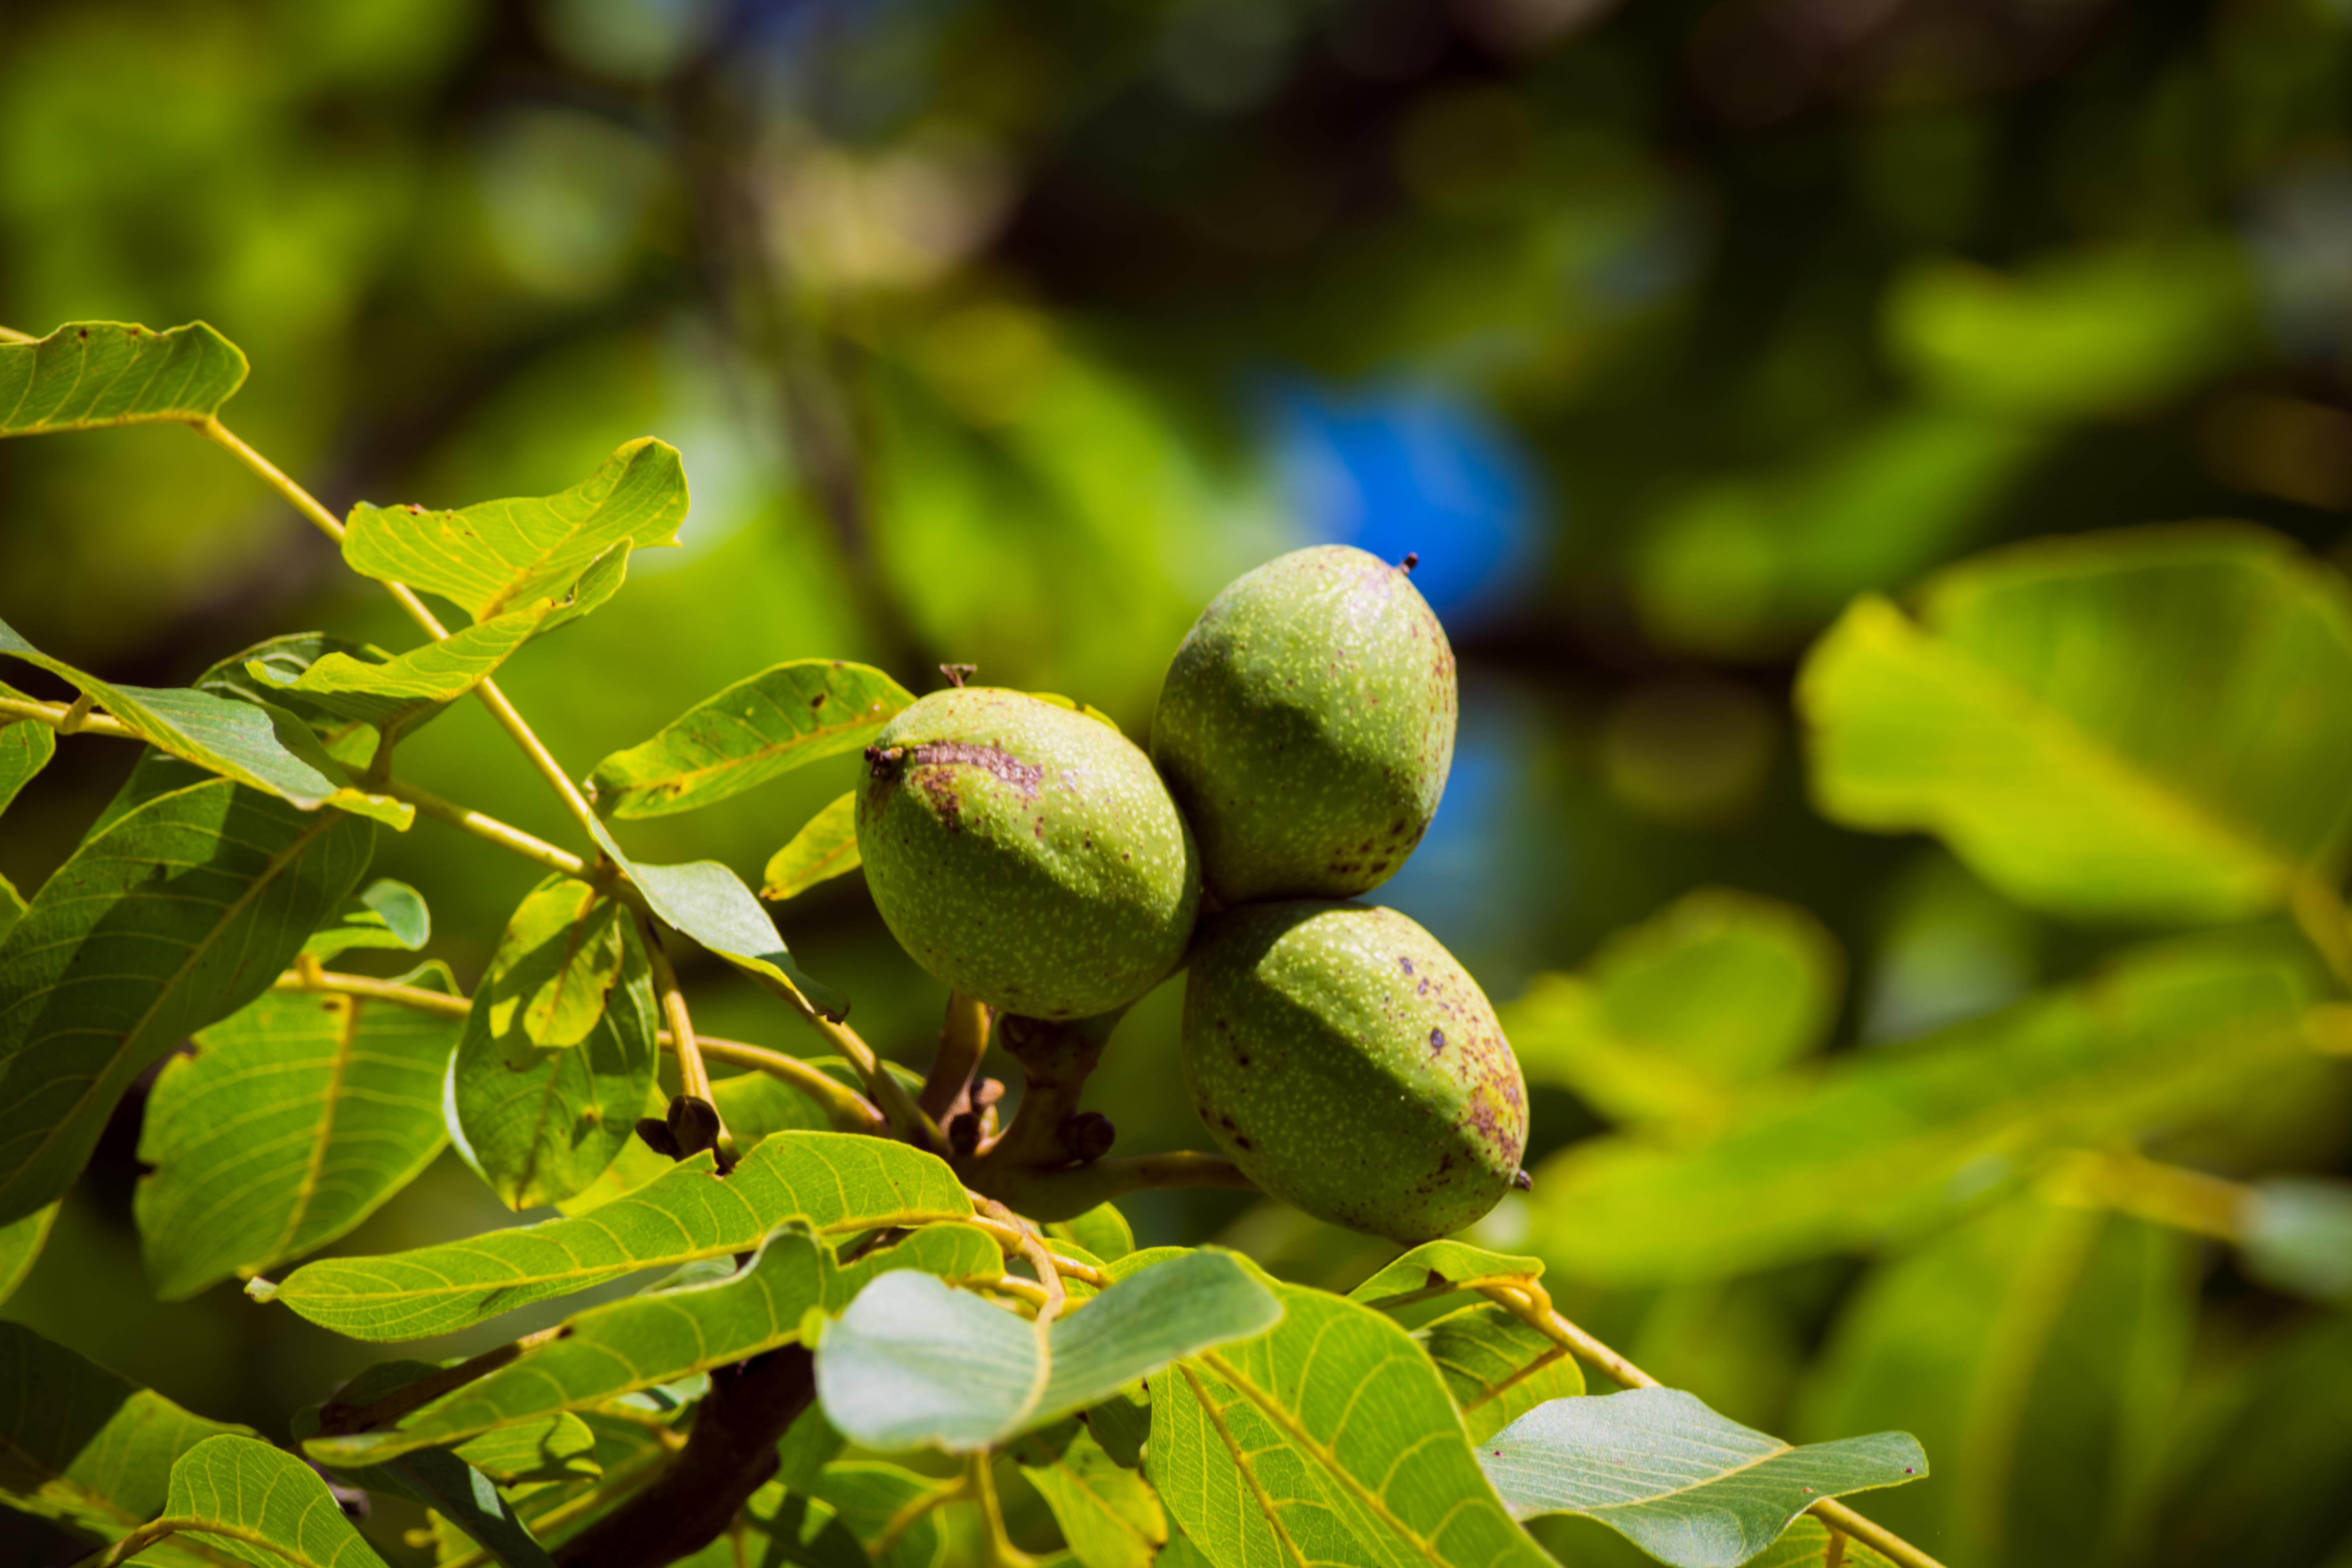
tree, nature, branch, blossom, plant, fruit, sunlight, leaf, flower, food, green, produce, evergreen, botany, nut, flora, walnut, shrub, macro photography, flowering plant, woody plant, land plant